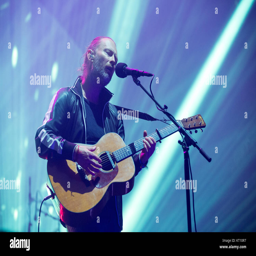
artist performs a live concert .